Catfish Hunter's perfect game

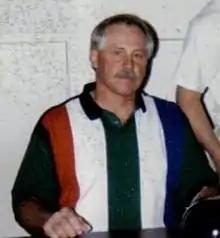
Catfish Hunter pitched only the ninth perfect game in major league history.

On May 8, 1968, Jim "Catfish" Hunter of the Oakland Athletics pitched the ninth perfect game in Major League Baseball history, defeating the Minnesota Twins 4–0 at Oakland–Alameda County Coliseum. The game was not televised.